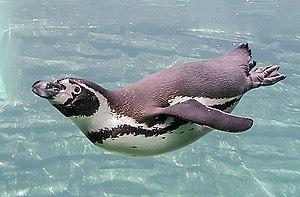
La palette natatoire est un type de membre osseux, aplati et doté généralement d’une palmure reliant les doigts, présent chez certains vertébrés ayant un mode de vie partiellement ou exclusivement aquatique. Ces palettes natatoires sont dénommées improprement nageoires car elles ont l’organisation osseuse des membres chiridiens des tétrapodes.
Le Manchot de Humboldt est une espèce de manchots appartenant à la famille des Spheniscidae et vivant en Amérique du Sud dans les zones côtières du Pérou et du Chili. Les espèces les plus proches sont le manchot de Magellan et le manchot des Galapagos.